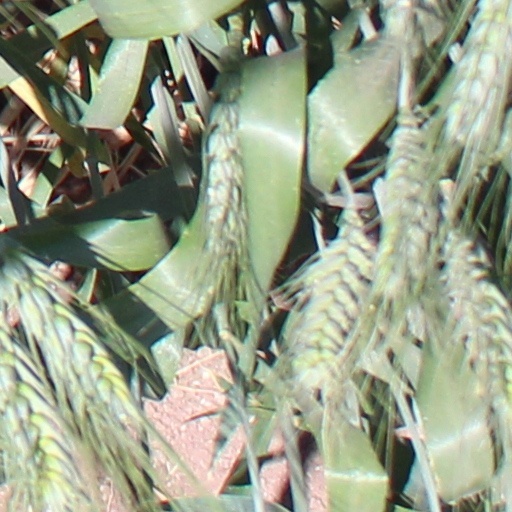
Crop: wheat